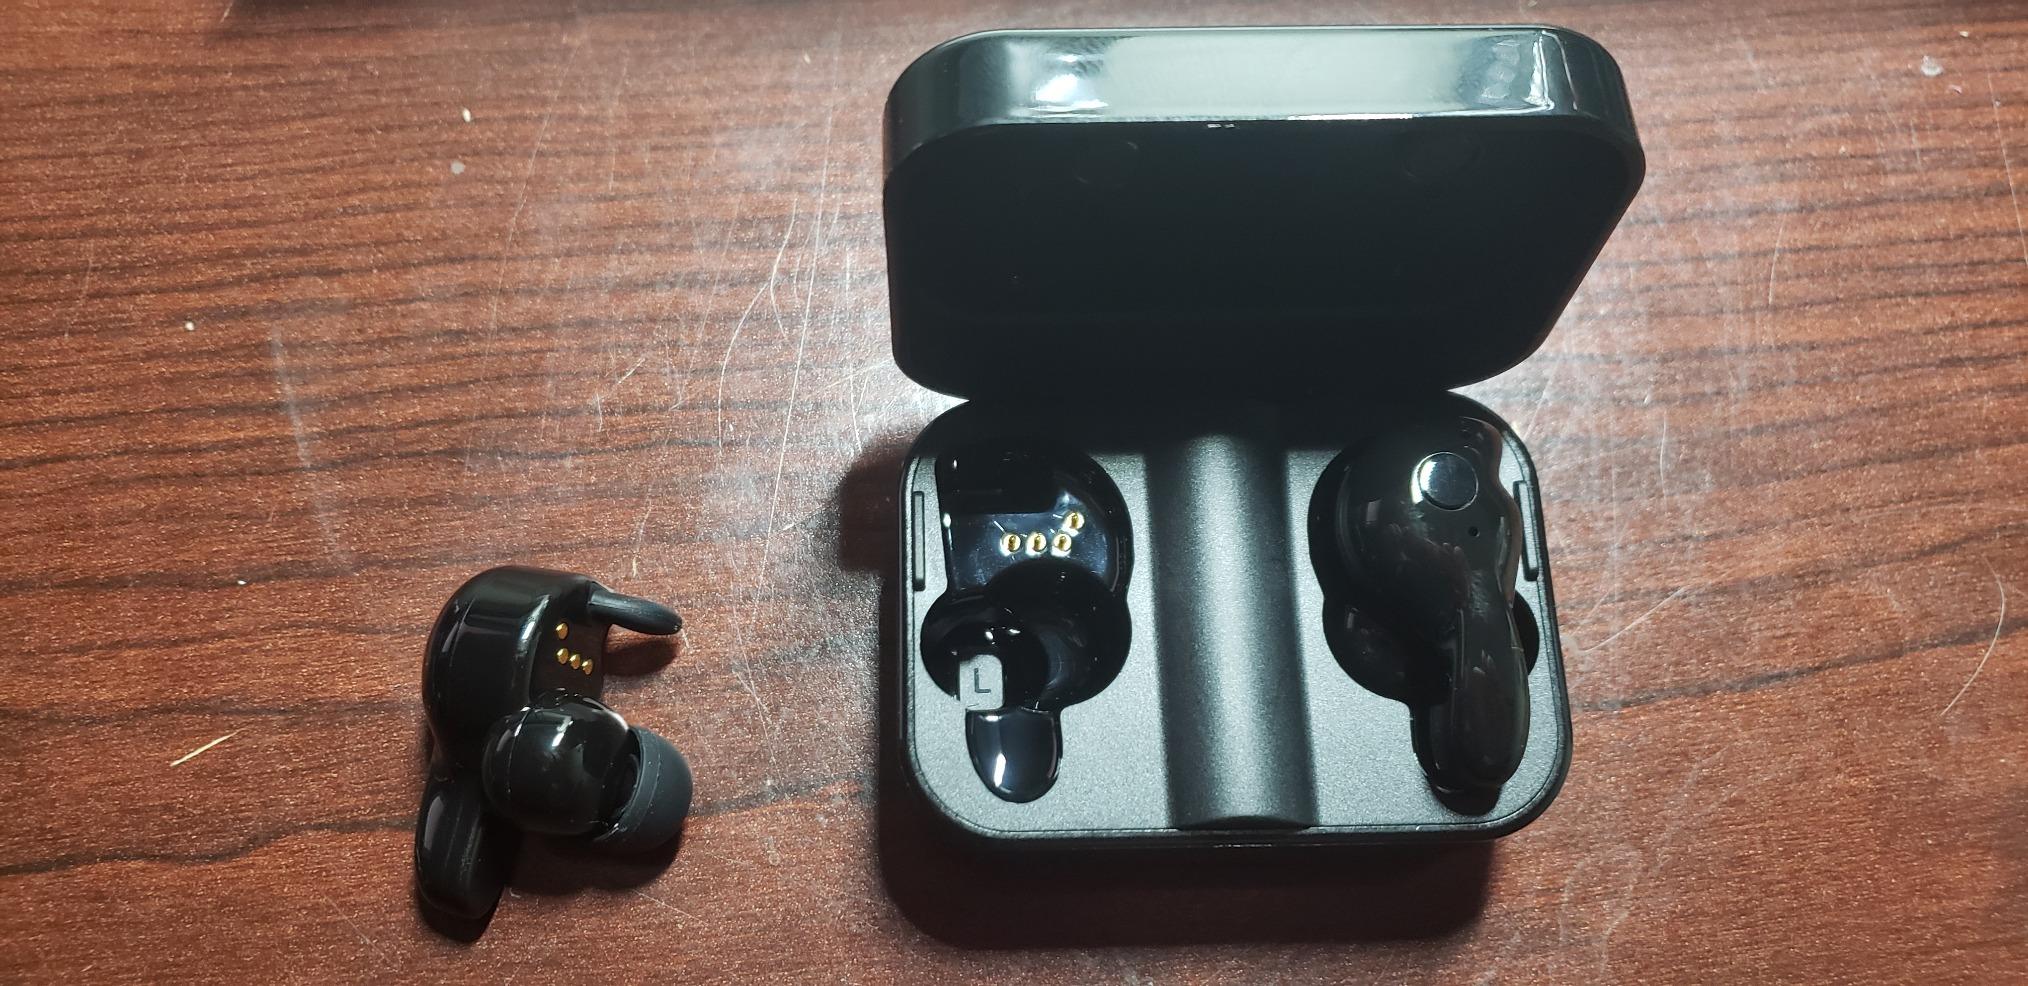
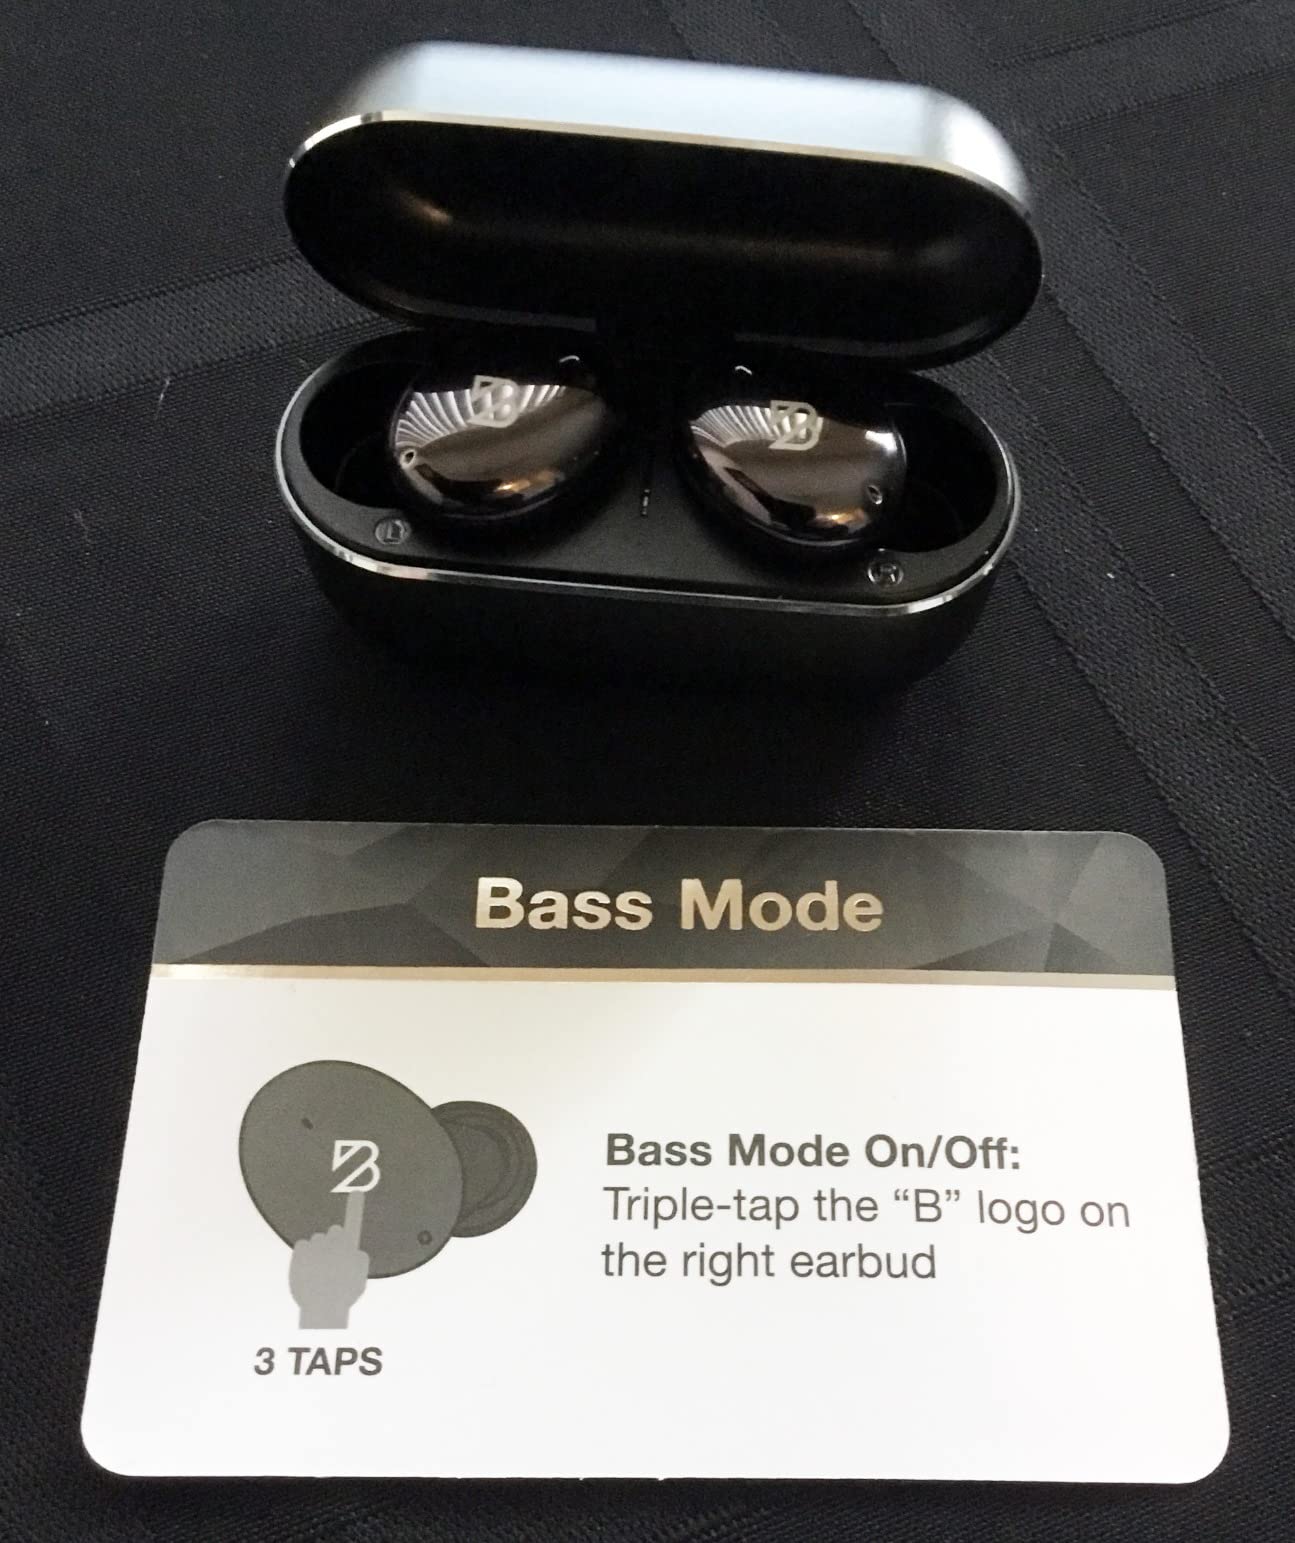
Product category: earbuds
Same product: no